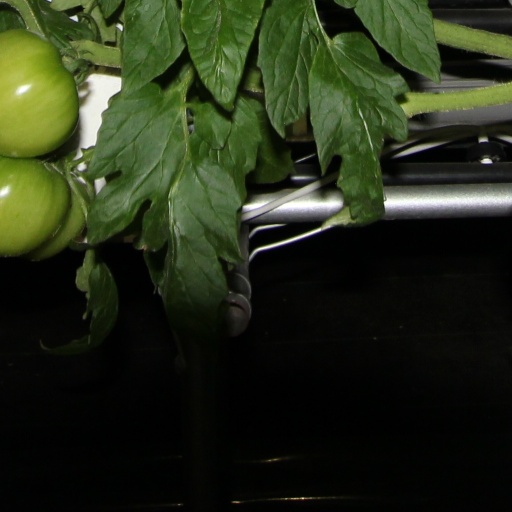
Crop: tomato